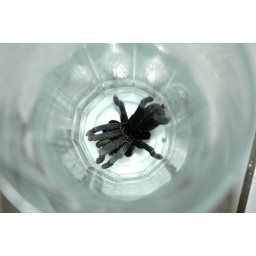
my new cobolt blue in a glass